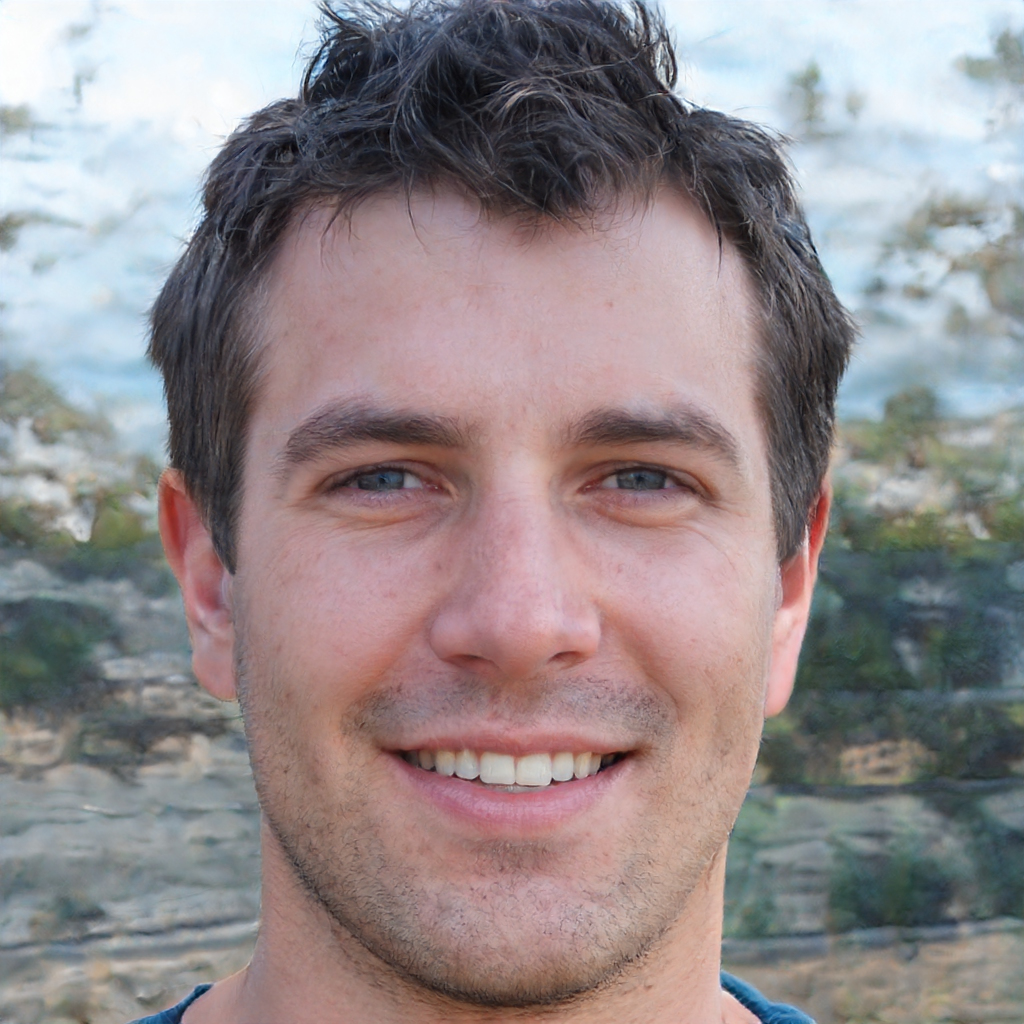
Gender: Male